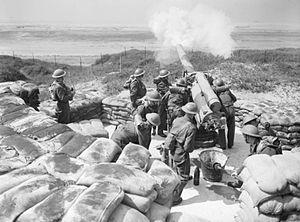
Le canon de marine de 4 pouces BL Mk IX était un canon de marine britannique disposant d’une vitesse initiale moyenne. Il fut introduit en 1916 comme arme secondaire sur les croiseurs de bataille de classe Renown et les "grands croiseurs légers" de classe Glorious, mais qui servit surtout comme armement principal sur les corvettes de la classe Flower tout au long de la Seconde Guerre mondiale.